Flammarion (lunar crater)

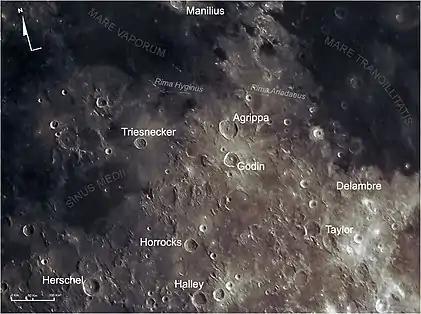
Crater area (bottom left) in selenochromatic Image (Si) with some landmarks. More infos here : https://www.gawh.it/main/selenocromatica

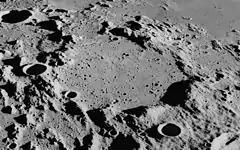
Oblique view from Apollo 16

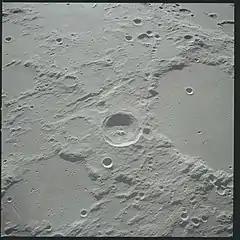
Oblique view from Apollo 12, with Herschel at center and Flammarion in lower left

Flammarion is a lunar impact crater on the south edge of Sinus Medii. Its diameter is 76 km. It is named after the French astronomer Camille Flammarion. It is located between the crater Mösting to the northwest and Herschel to the southeast. The bowl-shaped Mösting A intersects the western rim of Flammarion.